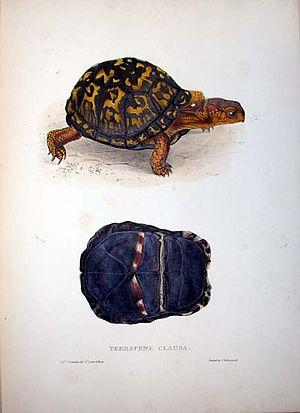
Thomas Bell est un chirurgien-dentaire et un zoologiste britannique, né le 11 octobre 1792 à Poole dans le Dorset et mort le 13 mars 1880.